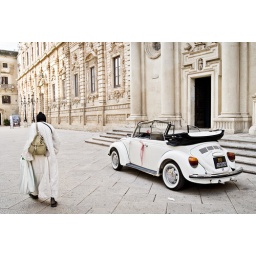
a man walking near a car parked near the entrance to the church of Santa Croce in Lecce